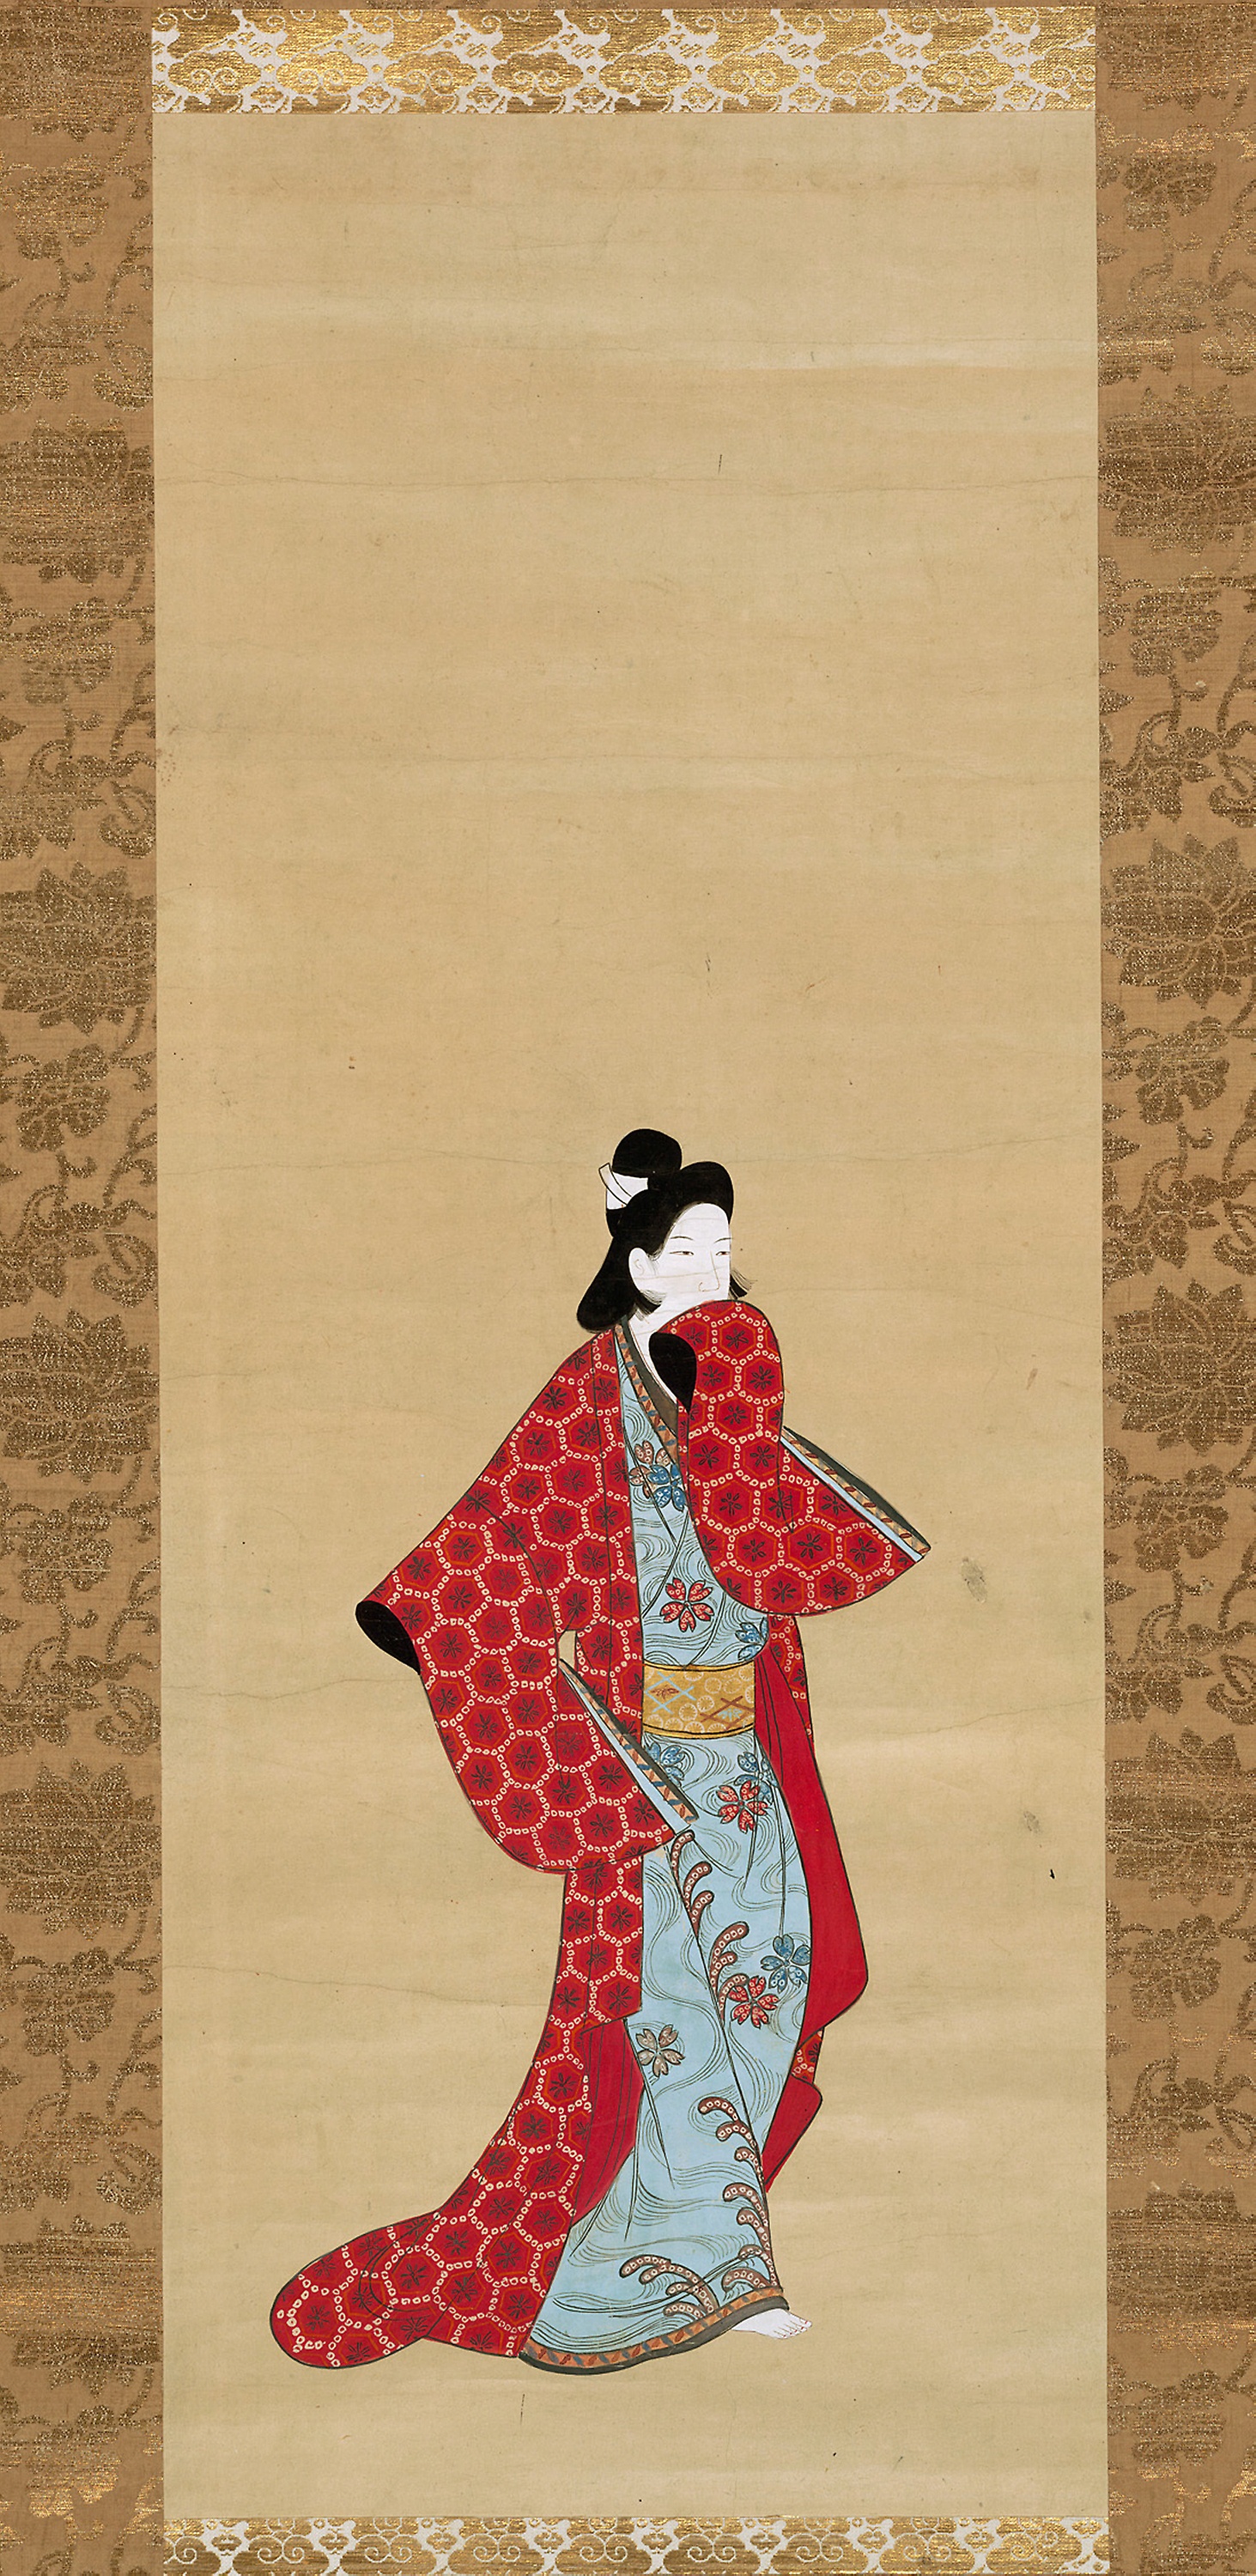
shimada, illustration, costume, art, costume design, kimono, peking opera, fashion illustration